Mutti (company)

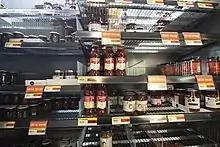
"Mutti" sold in the city of Ilulissat in Greenland

The company was founded by Callisto and Marcellino Mutti (1862–1941) under the name Fratelli Mutti in Piazza di Basilicanova, as a tomato preservation business.